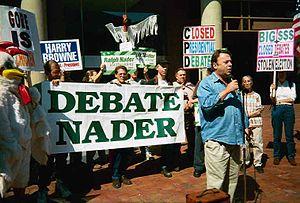
Christopher Eric Hitchens, né le 13 avril 1949 à Portsmouth et mort le 15 décembre 2011 à Houston, est un écrivain et journaliste ayant les nationalités britannique et américaine. Ses livres, ses essais et ses articles de presse ponctuent une carrière longue de 40 années.